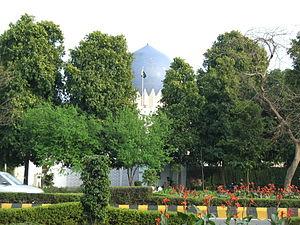
Haute Commission de Pakistan à Delhi en Inde.
Le haut-commissariat du Pakistan en Inde est l'unique mission diplomatique du Pakistan en Inde. Il a pour objectif de maintenir des relations diplomatiques entre l'Inde et le Pakistan avec la remise de visas et de documents pakistanais.